'Way Out

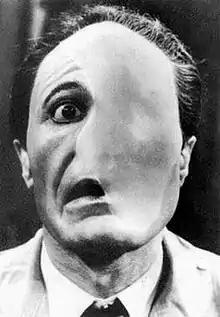
Barry Morse in "Soft Focus" on "Way Out" (July 7, 1961), makeup by Dick Smith

The taped series began as CBS replacement for a Jackie Gleason talk show that network executives were about to cancel. Producer David Susskind contacted Dahl to help mount a show quickly. The series was paired by the network with the similar "The Twilight Zone" for Friday evening broadcasts, running from March through July 1961 at 9:30 pm Eastern time. The show's primary sponsor was Liggett & Myers (L&M cigarettes). Writers included Larry Cohen and Sumner Locke Elliott.